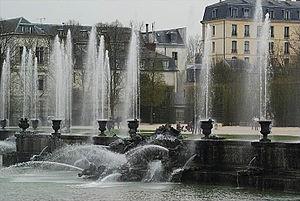
Grandes-Eaux d'avril 2009 - Bassin de Neptune - Petit Parc du Château de Versailles. En arrière plan on aperçoit l'hôtel du Garde-Meuble et à droite l'hôtel des Réservoirs Removed watermark: Jérémy Flavien Hubert
Le bassin de Neptune est un bassin artificiel situé dans le parc du château de Versailles et nommé d'après Neptune.
Le jardin de Versailles, également appelé jardin du château de Versailles ou, au pluriel, les jardins de Versailles ou les jardins du château de Versailles, est situé à l'ouest du château de Versailles.